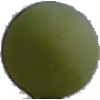
Label: Grape White 4